City of Ekurhuleni Metropolitan Municipality

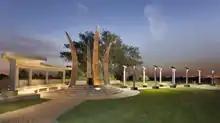
Chris Hani Monument in Boksburg, Ekurhuleni

The Thokoza Wall of Remembrance commemorates the people who died in the fight between the Inkatha Freedom Party and the residents.